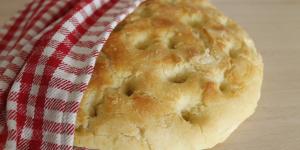
pan sin gluten